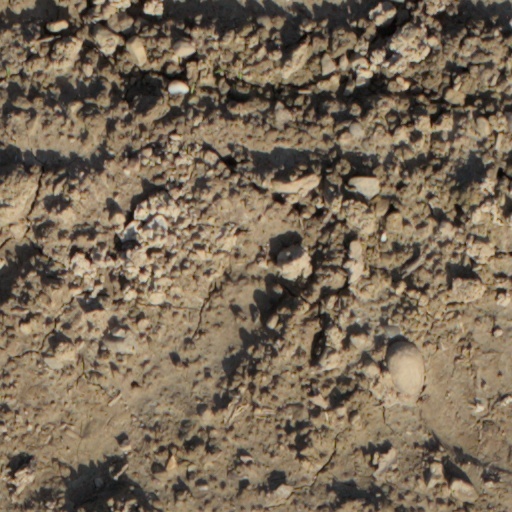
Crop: wheat